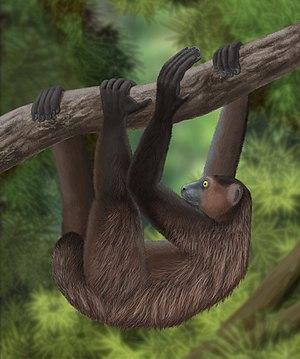
Babakotia est un genre de lémuriens aujourd'hui disparu. On ne lui connait qu'une seule espèce, Babakotia radofilai, qui, comme les autres lémuriens, vivait à Madagascar jusqu'à il y a 1 000 ou 2 000 ans.
Toutes les espèces de lémuriens sont des primates strepsirrhiniens endémiques de Madagascar. Elles vont du Microcèbe de Mme Berthe, le plus petit primate du monde, jusqu'à l'Indri. Toutefois, les espèces récemment éteintes avaient une taille beaucoup plus grande. En 2010, cinq familles, 15 genres et 101 espèces et sous espèces de lémuriens sont officiellement reconnus. Sur les 111 espèces et sous-espèces, l'Union internationale pour la conservation de la nature en classe huit comme en danger critique d'extinction, 18 en danger, 15 vulnérables, quatre quasi menacées, huit de préoccupation mineure, 41 sont considérées de données insuffisantes, et sept n'ont pas encore été évaluées. Entre 2000 et 2008, 39 nouvelles espèces ont été décrites et neuf autres taxons sont redevenus valides.
Les lémuriens forment un infra-ordre de primates strepsirrhiniens endémiques de l'île de Madagascar. Leur nom dérive de celui des lémures en raison de leurs vocalisations rappelant les bruits attribués aux fantômes, de leurs grands yeux réfléchissant la lumière et des habitudes nocturnes de certaines espèces. Bien que les lémuriens soient souvent confondus avec les premiers primates, ils ne sont pas les ancêtres des primates anthropoïdes avec lesquels ils partagent des caractères morphologiques et comportementaux trouvés chez les primates primitifs.
Les Palaeopropithecidae forment une famille aujourd'hui éteinte de primates lémuriformes originaires de Madagascar comprenant quatre genres et huit espèces.